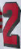
Number: 2